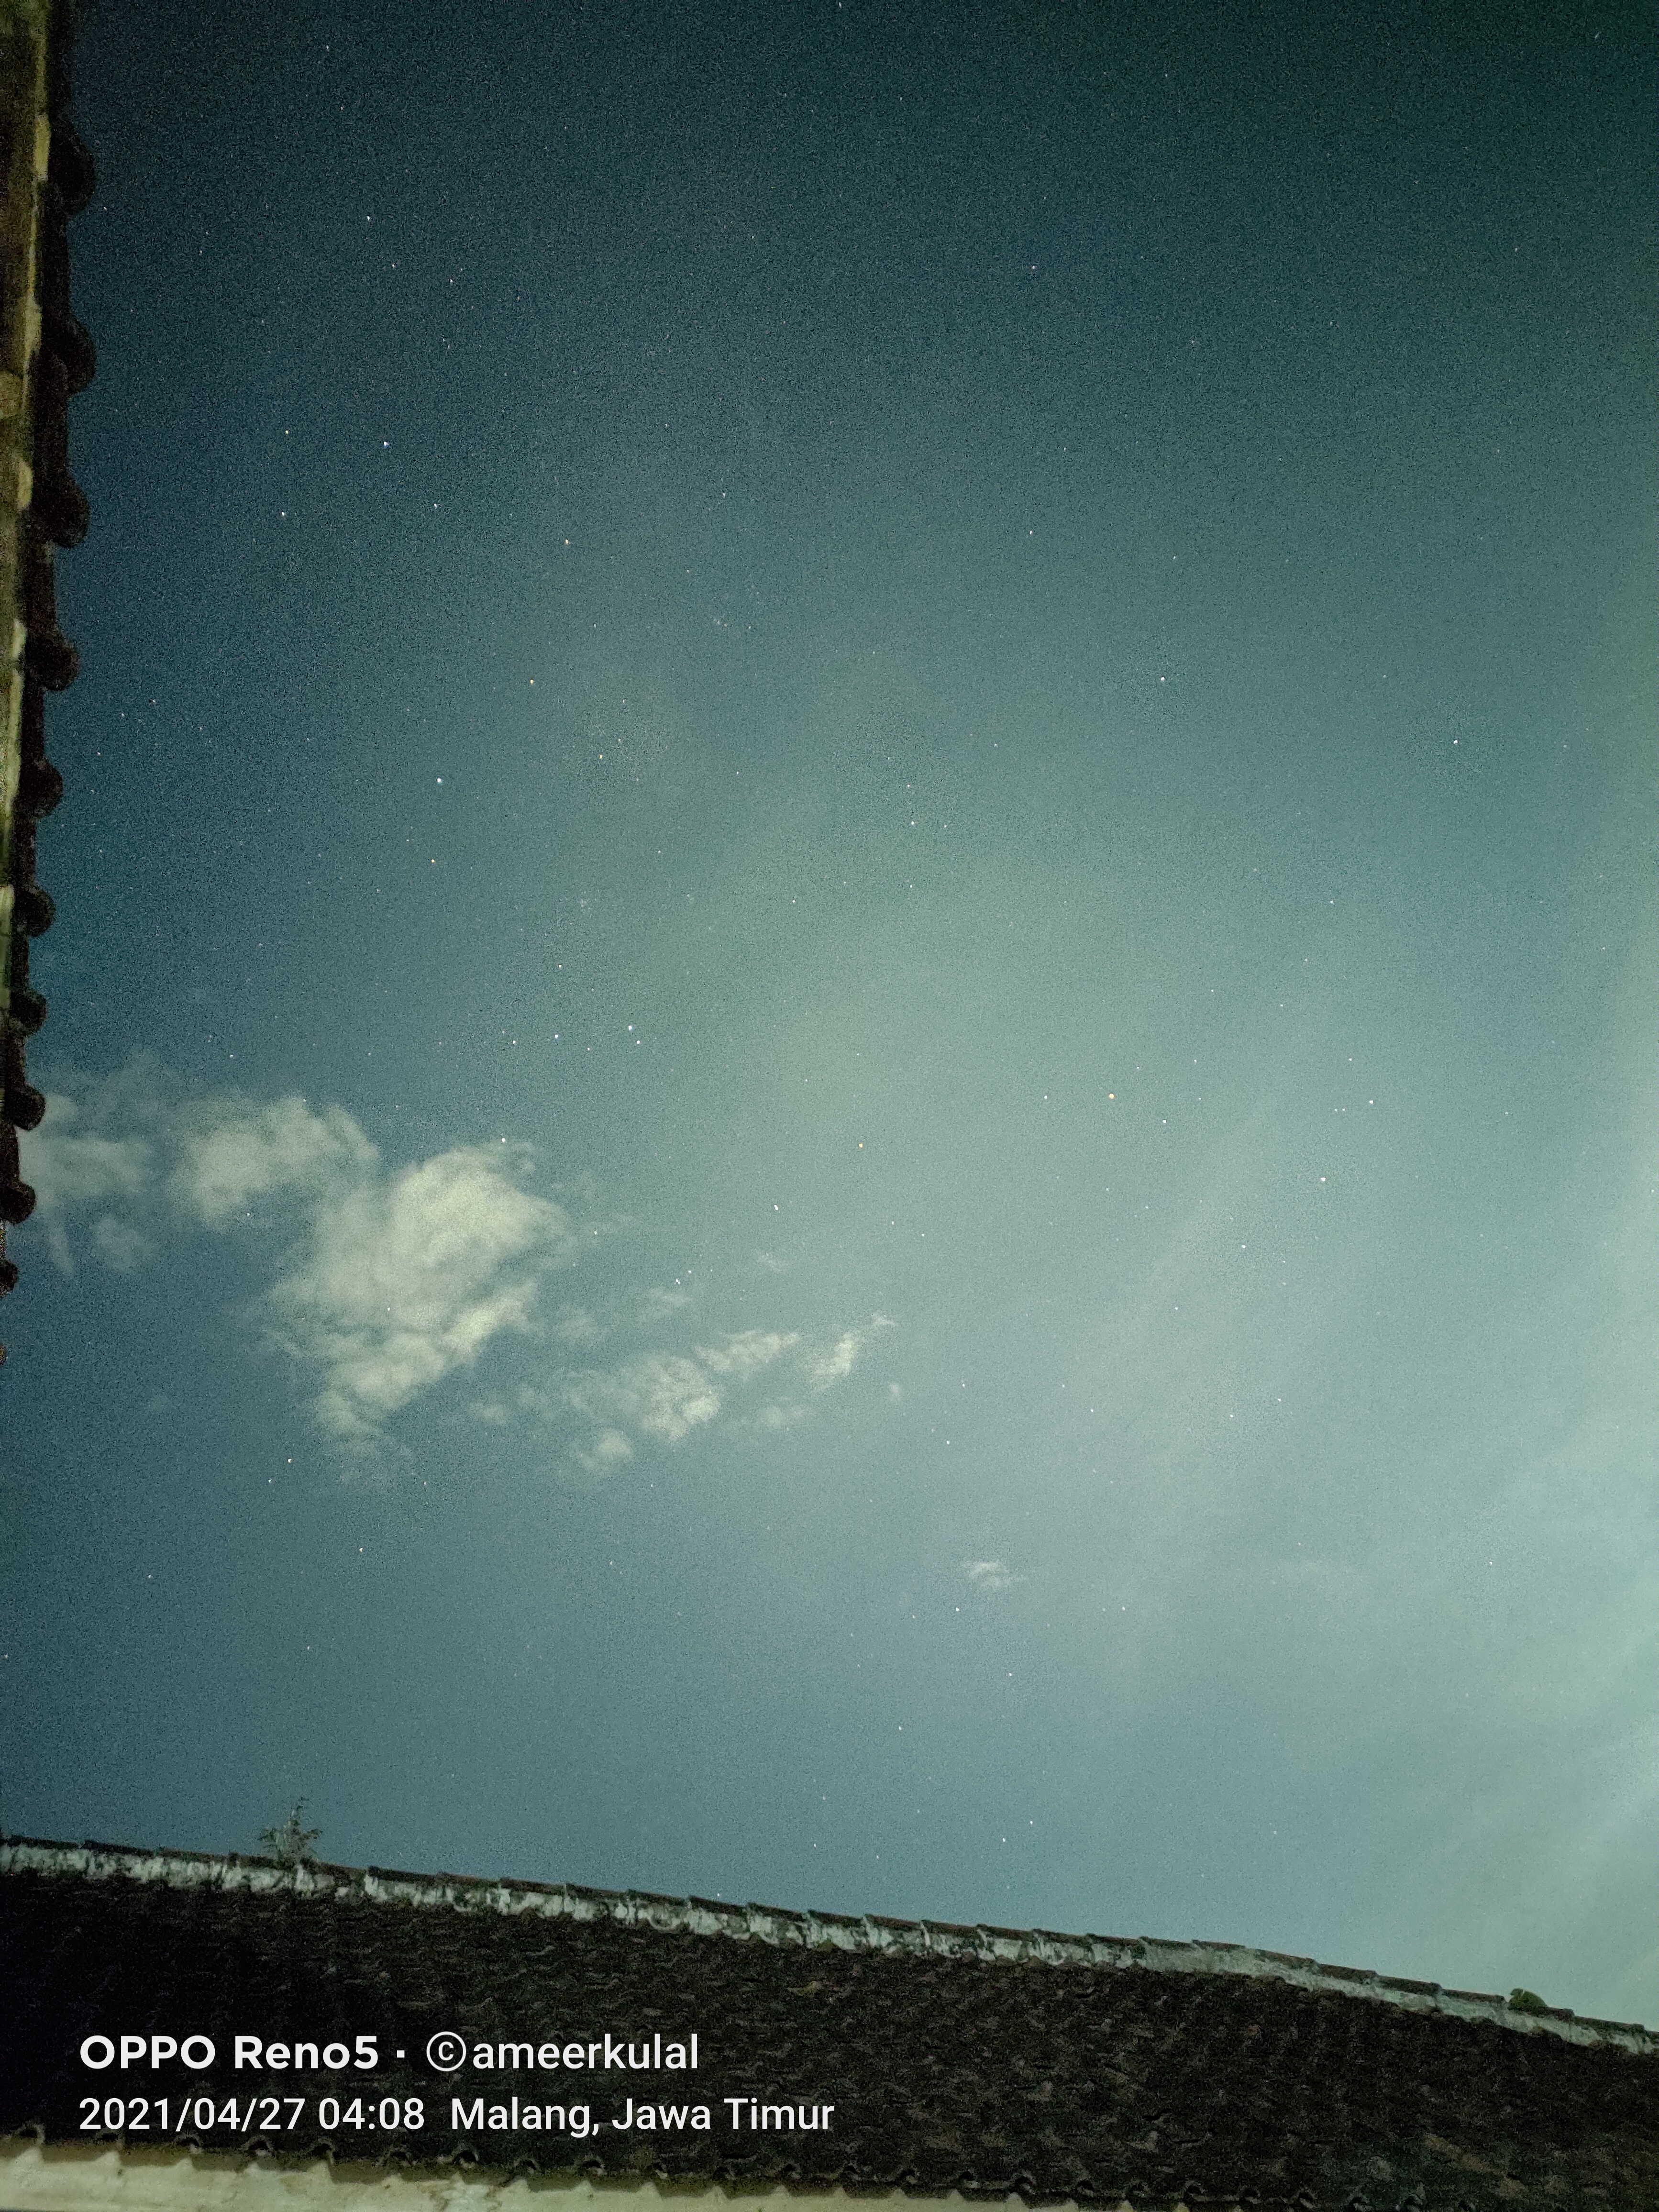
cloud, which, dark, clad, beautiful, and, silent, sound, singing, glorify, deep, room, void, call, great, big, strong, so, not, able, invincible, sky, atmosphere, nature, natural environment, rectangle, horizon, natural landscape, cumulus, Tints and shades, landscape, calm, astronomical object, space, font, science, star, tree, slope, meteorological phenomenon, darkness, stock photography, grass, wind wave, ocean, square, grassland, astronomy, rock, paper product, monochrome photography, wind, night, sea, soil